Suzhousaurus

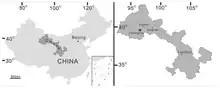
The vast majority of ornithothoracines are known from the near Changma Basin

Results obtained by Zanno in 2010 for the Therizinosauroidea are shown in the cladogram below: